Wartime collaboration

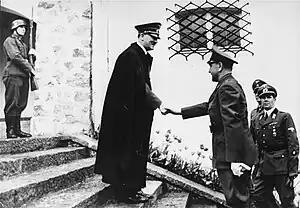
Leader of the Independent State of Croatia, Ante Pavelić, shakes hands with Adolf Hitler in 1941

Vidkun Quisling (1887–1945), a major in the Norwegian Army and former minister of defence. He became minister-president of Norway in 1942, and attempted to Nazify the country, but was fiercely resisted by most of the population. His name is now synonymous with a high-profile government collaborator, now known as a Quisling.